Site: brandenburg
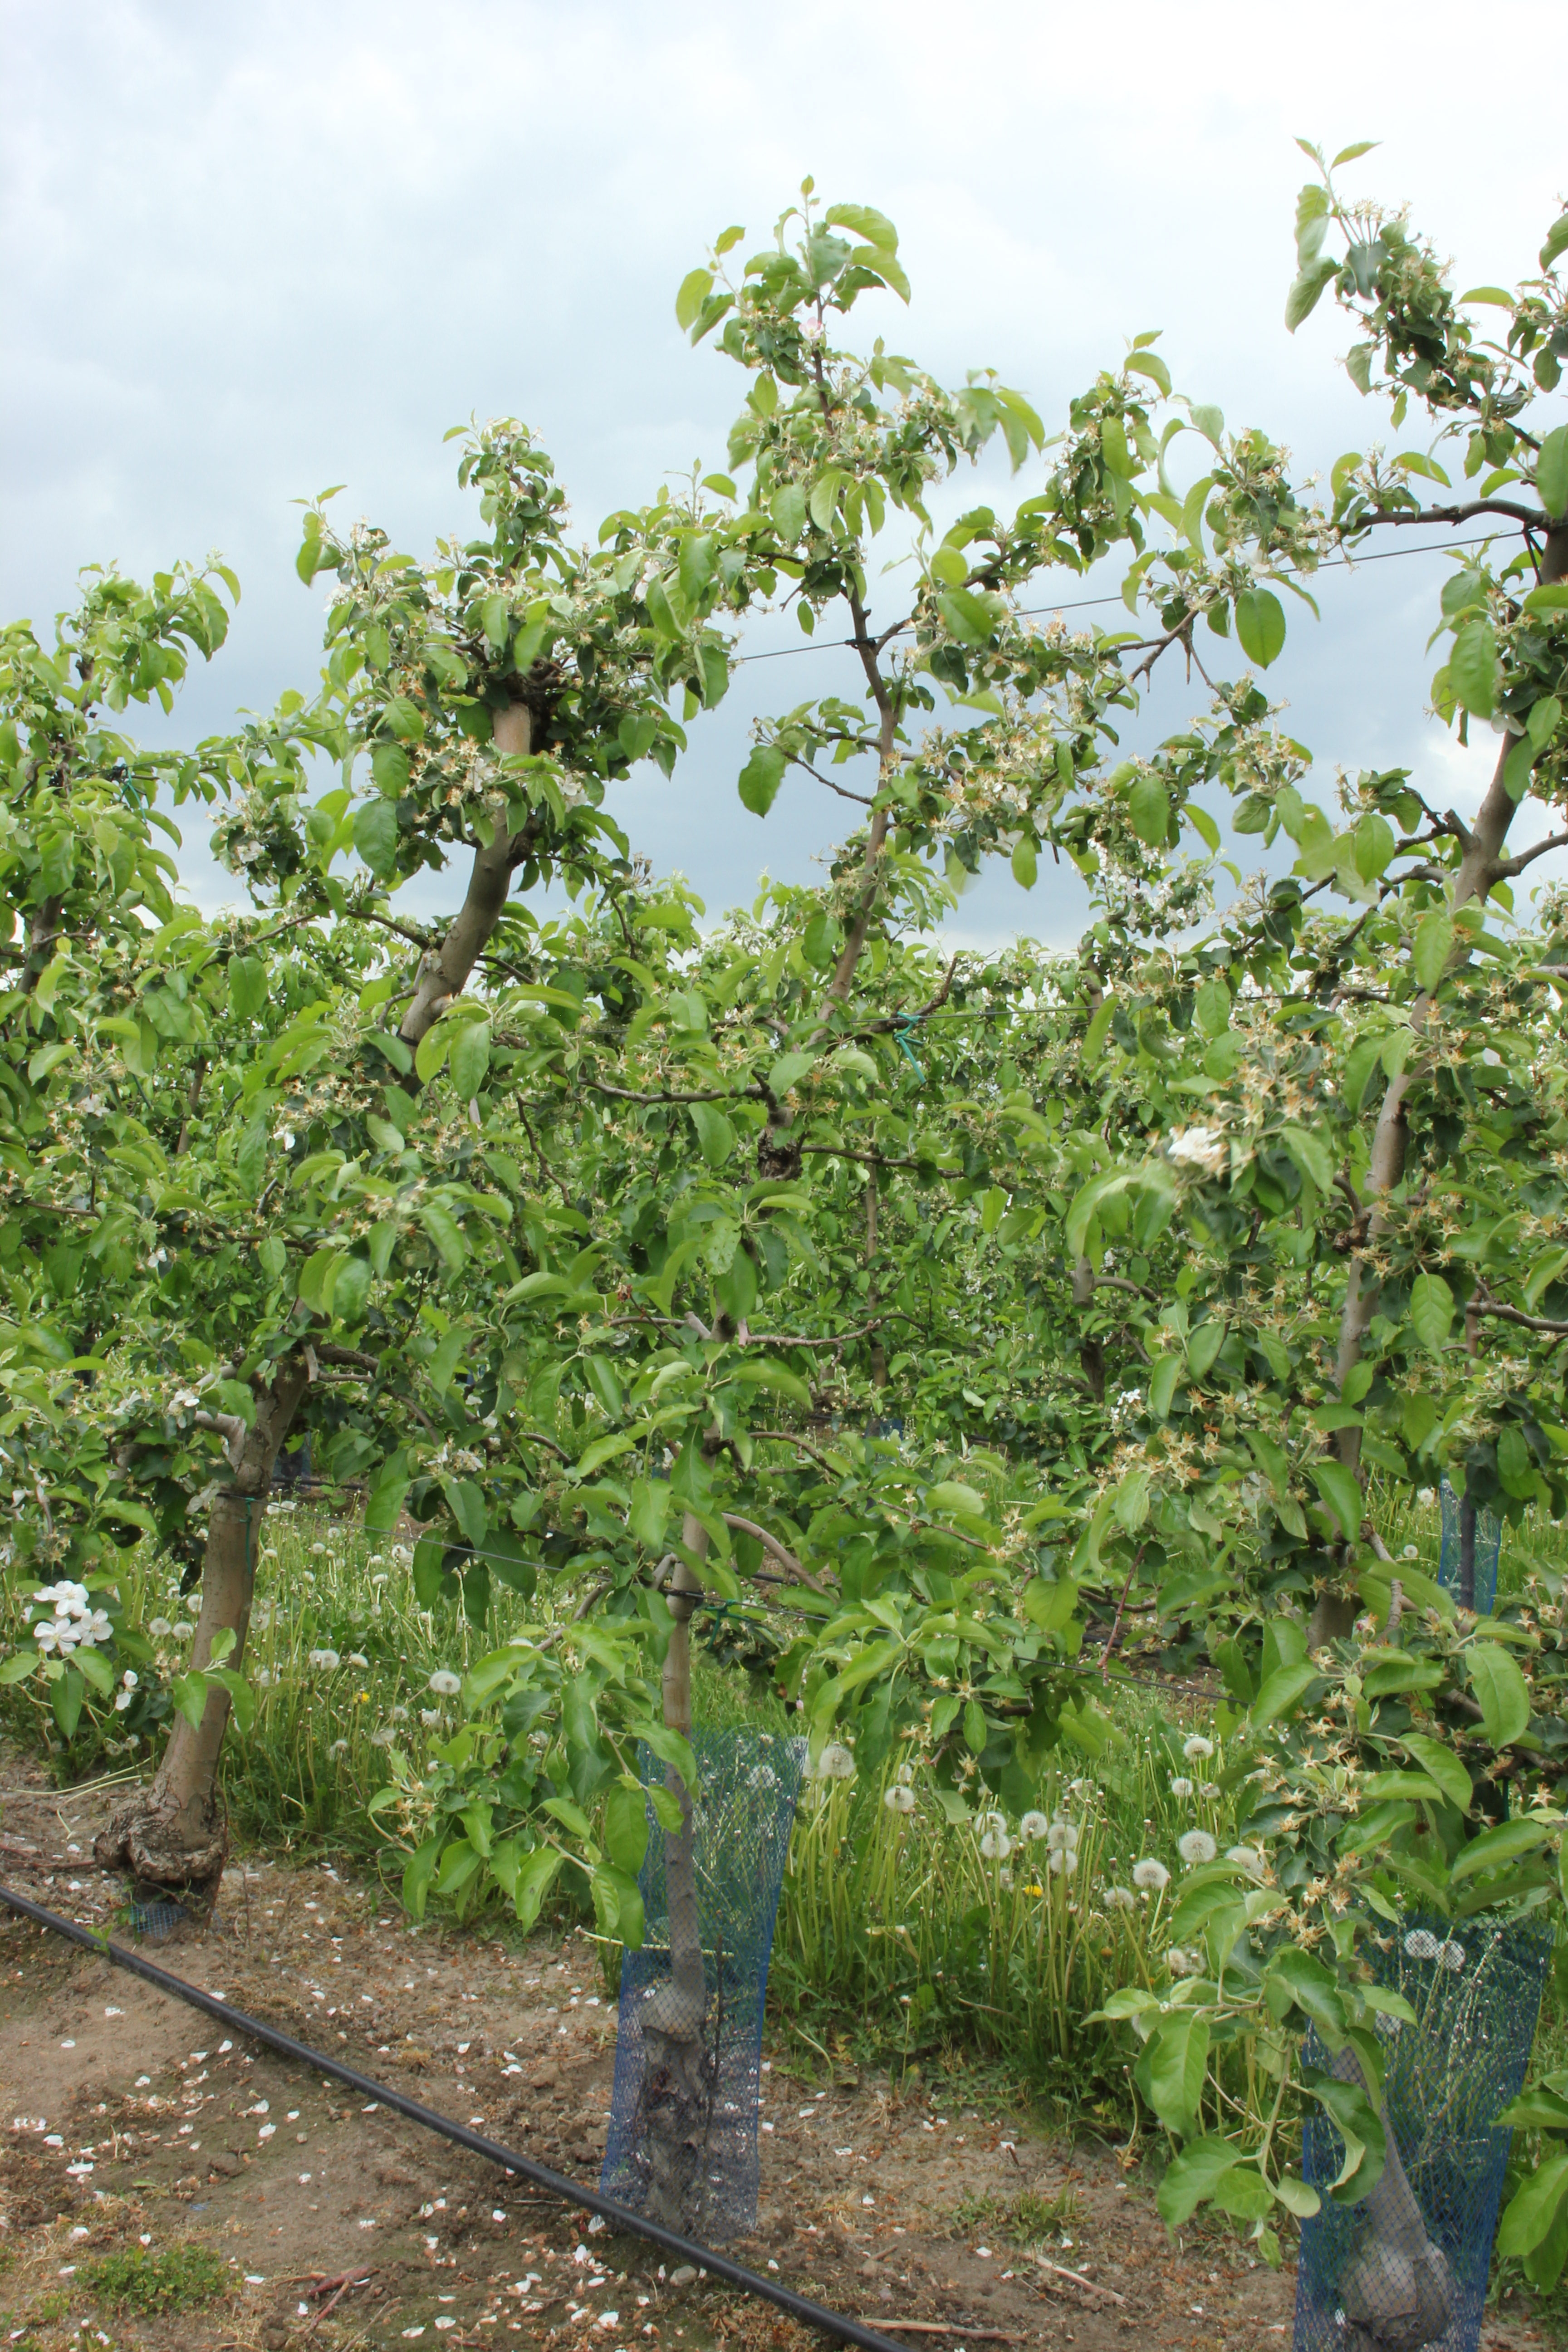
Growth stage (BBCH 67): Flowering